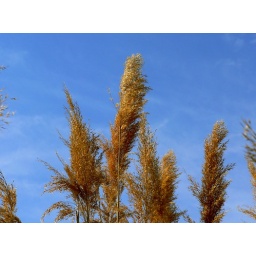
Soaring pampas grass near the beach (Cortaderia Selloana)